Venice (film)

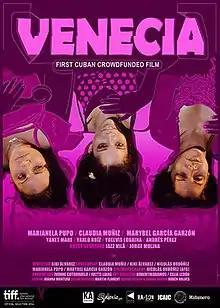
Film poster

Venice is a 2014 Cuban drama film directed by Kiki Álvarez. It was screened in the Contemporary World Cinema section at the 2014 Toronto International Film Festival.